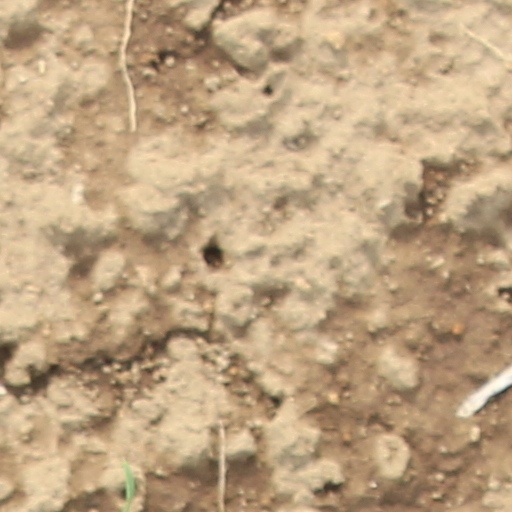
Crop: wheat